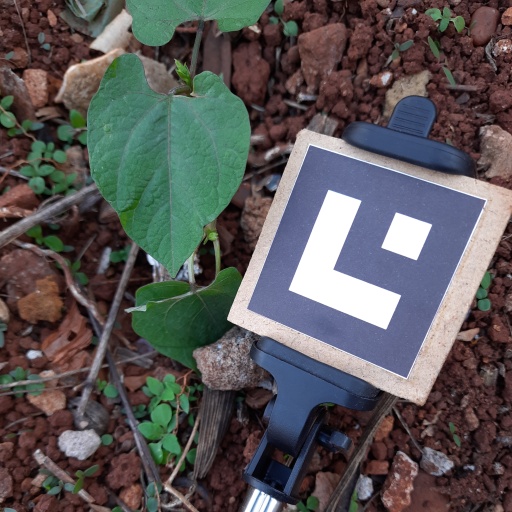
Observations: wavy surface, eating holes in the edge, under shade